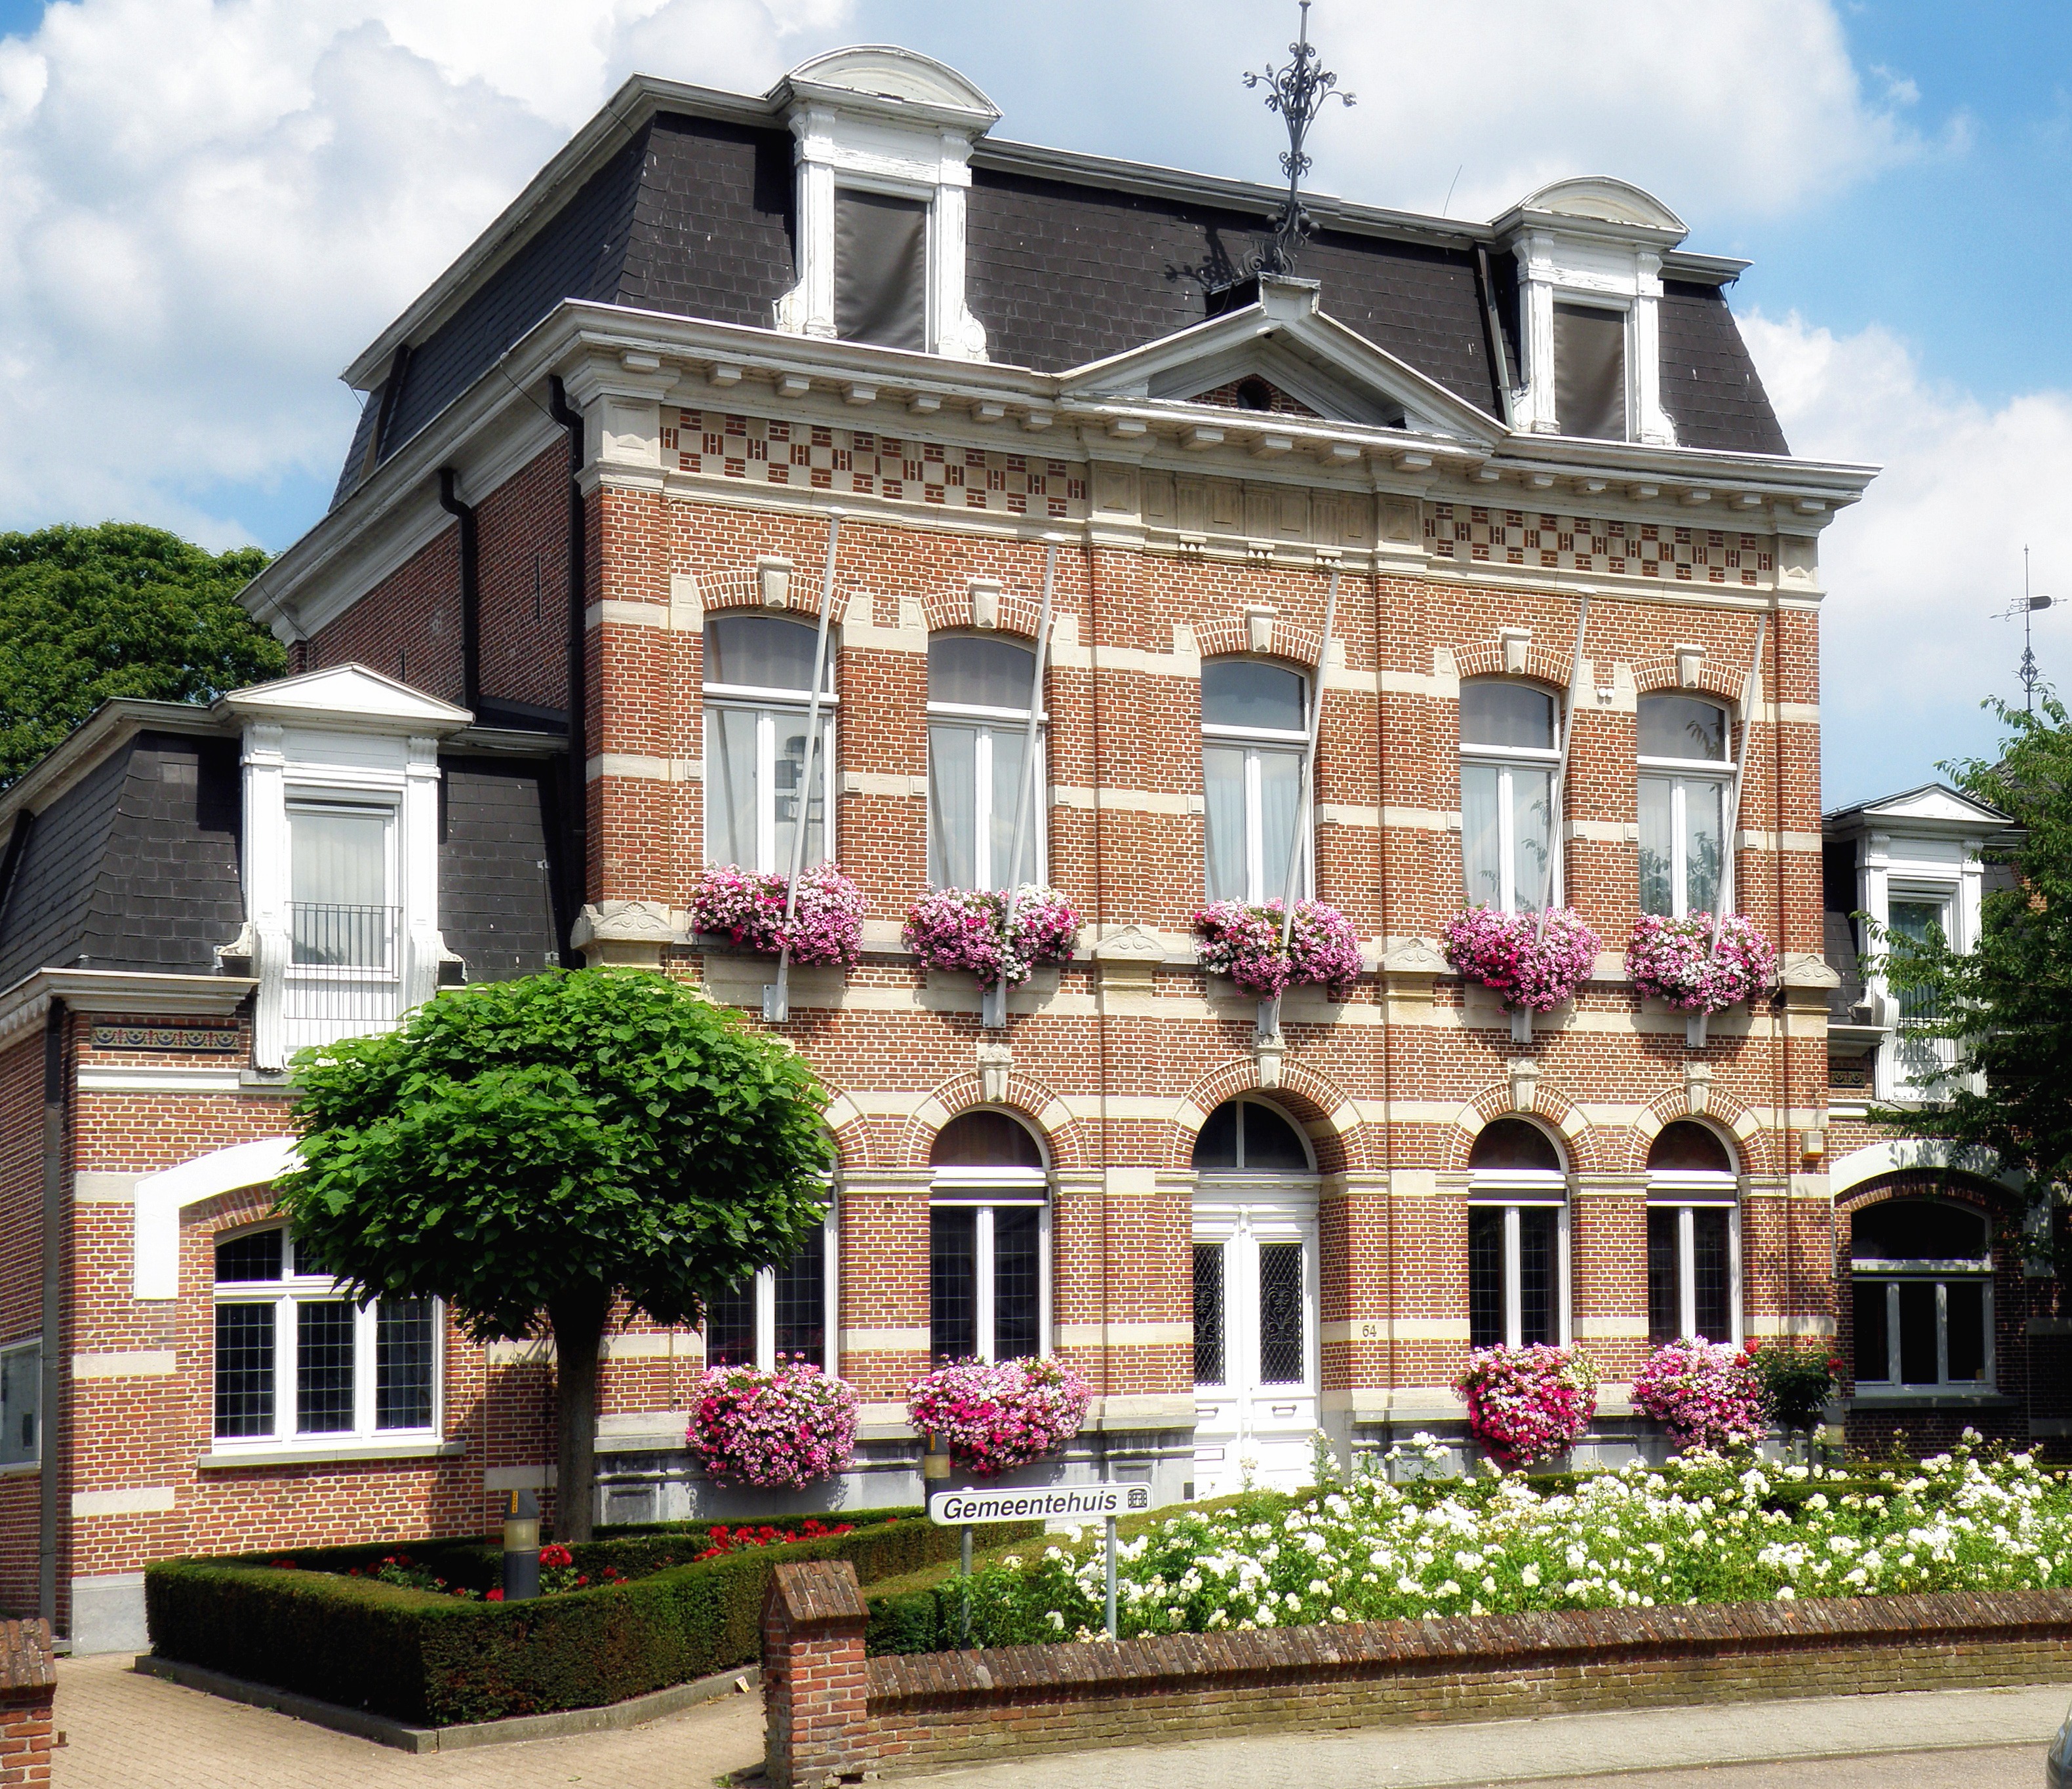
architecture, sky, mansion, house, building, palace, home, summer, spring, facade, property, flowers, belgium, outside, clouds, courtyard, estate, antwerp, condominium, neighbourhood, real estate, classical architecture, residential area, historic house